Zoysia matrella

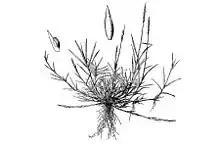
"Zoysia matrella" line drawing

Manila grass is grown as an ornamental grass, and is used for turf on golf courses in Asia, Europe and the Americas, as a lawn grass in the United States especially in the South, and is planted for grazing stock among the trees on tropical coconut plantations. In addition to its ability to grow on sandy soils, it tolerates high salinity, making it ideal for erosion control and lawns in coastal areas.